Danica Patrick

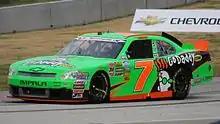
Patrick driving for JR Motorsports at the 2012 Sargento 200

Patrick began her stock car racing career by entering an ARCA Racing Series race in the No. 7 JR Motorsports Chevrolet at Daytona International Speedway. She finished in sixth place after spinning early in the race. At the season-opening Nationwide Series race, the DRIVE4COPD 300, she started 15th and finished 35th after being caught up in a 12-car crash. In the season's third race, the Sam's Town 300 at Las Vegas Motor Speedway, she finished 36th after colliding with Michael McDowell on the 82nd lap. Although she struggled during her rookie season, she had her best finish of the year at the season-ending Ford 300 at Homestead-Miami Speedway where she came 19th. She finished 43rd in the drivers' standings, with 1,032 points in 13 starts. In September, she entered the K&N Pro Series East race at Dover International Speedway to broaden her stock car racing experience. She finished sixth after briefly leading the race.